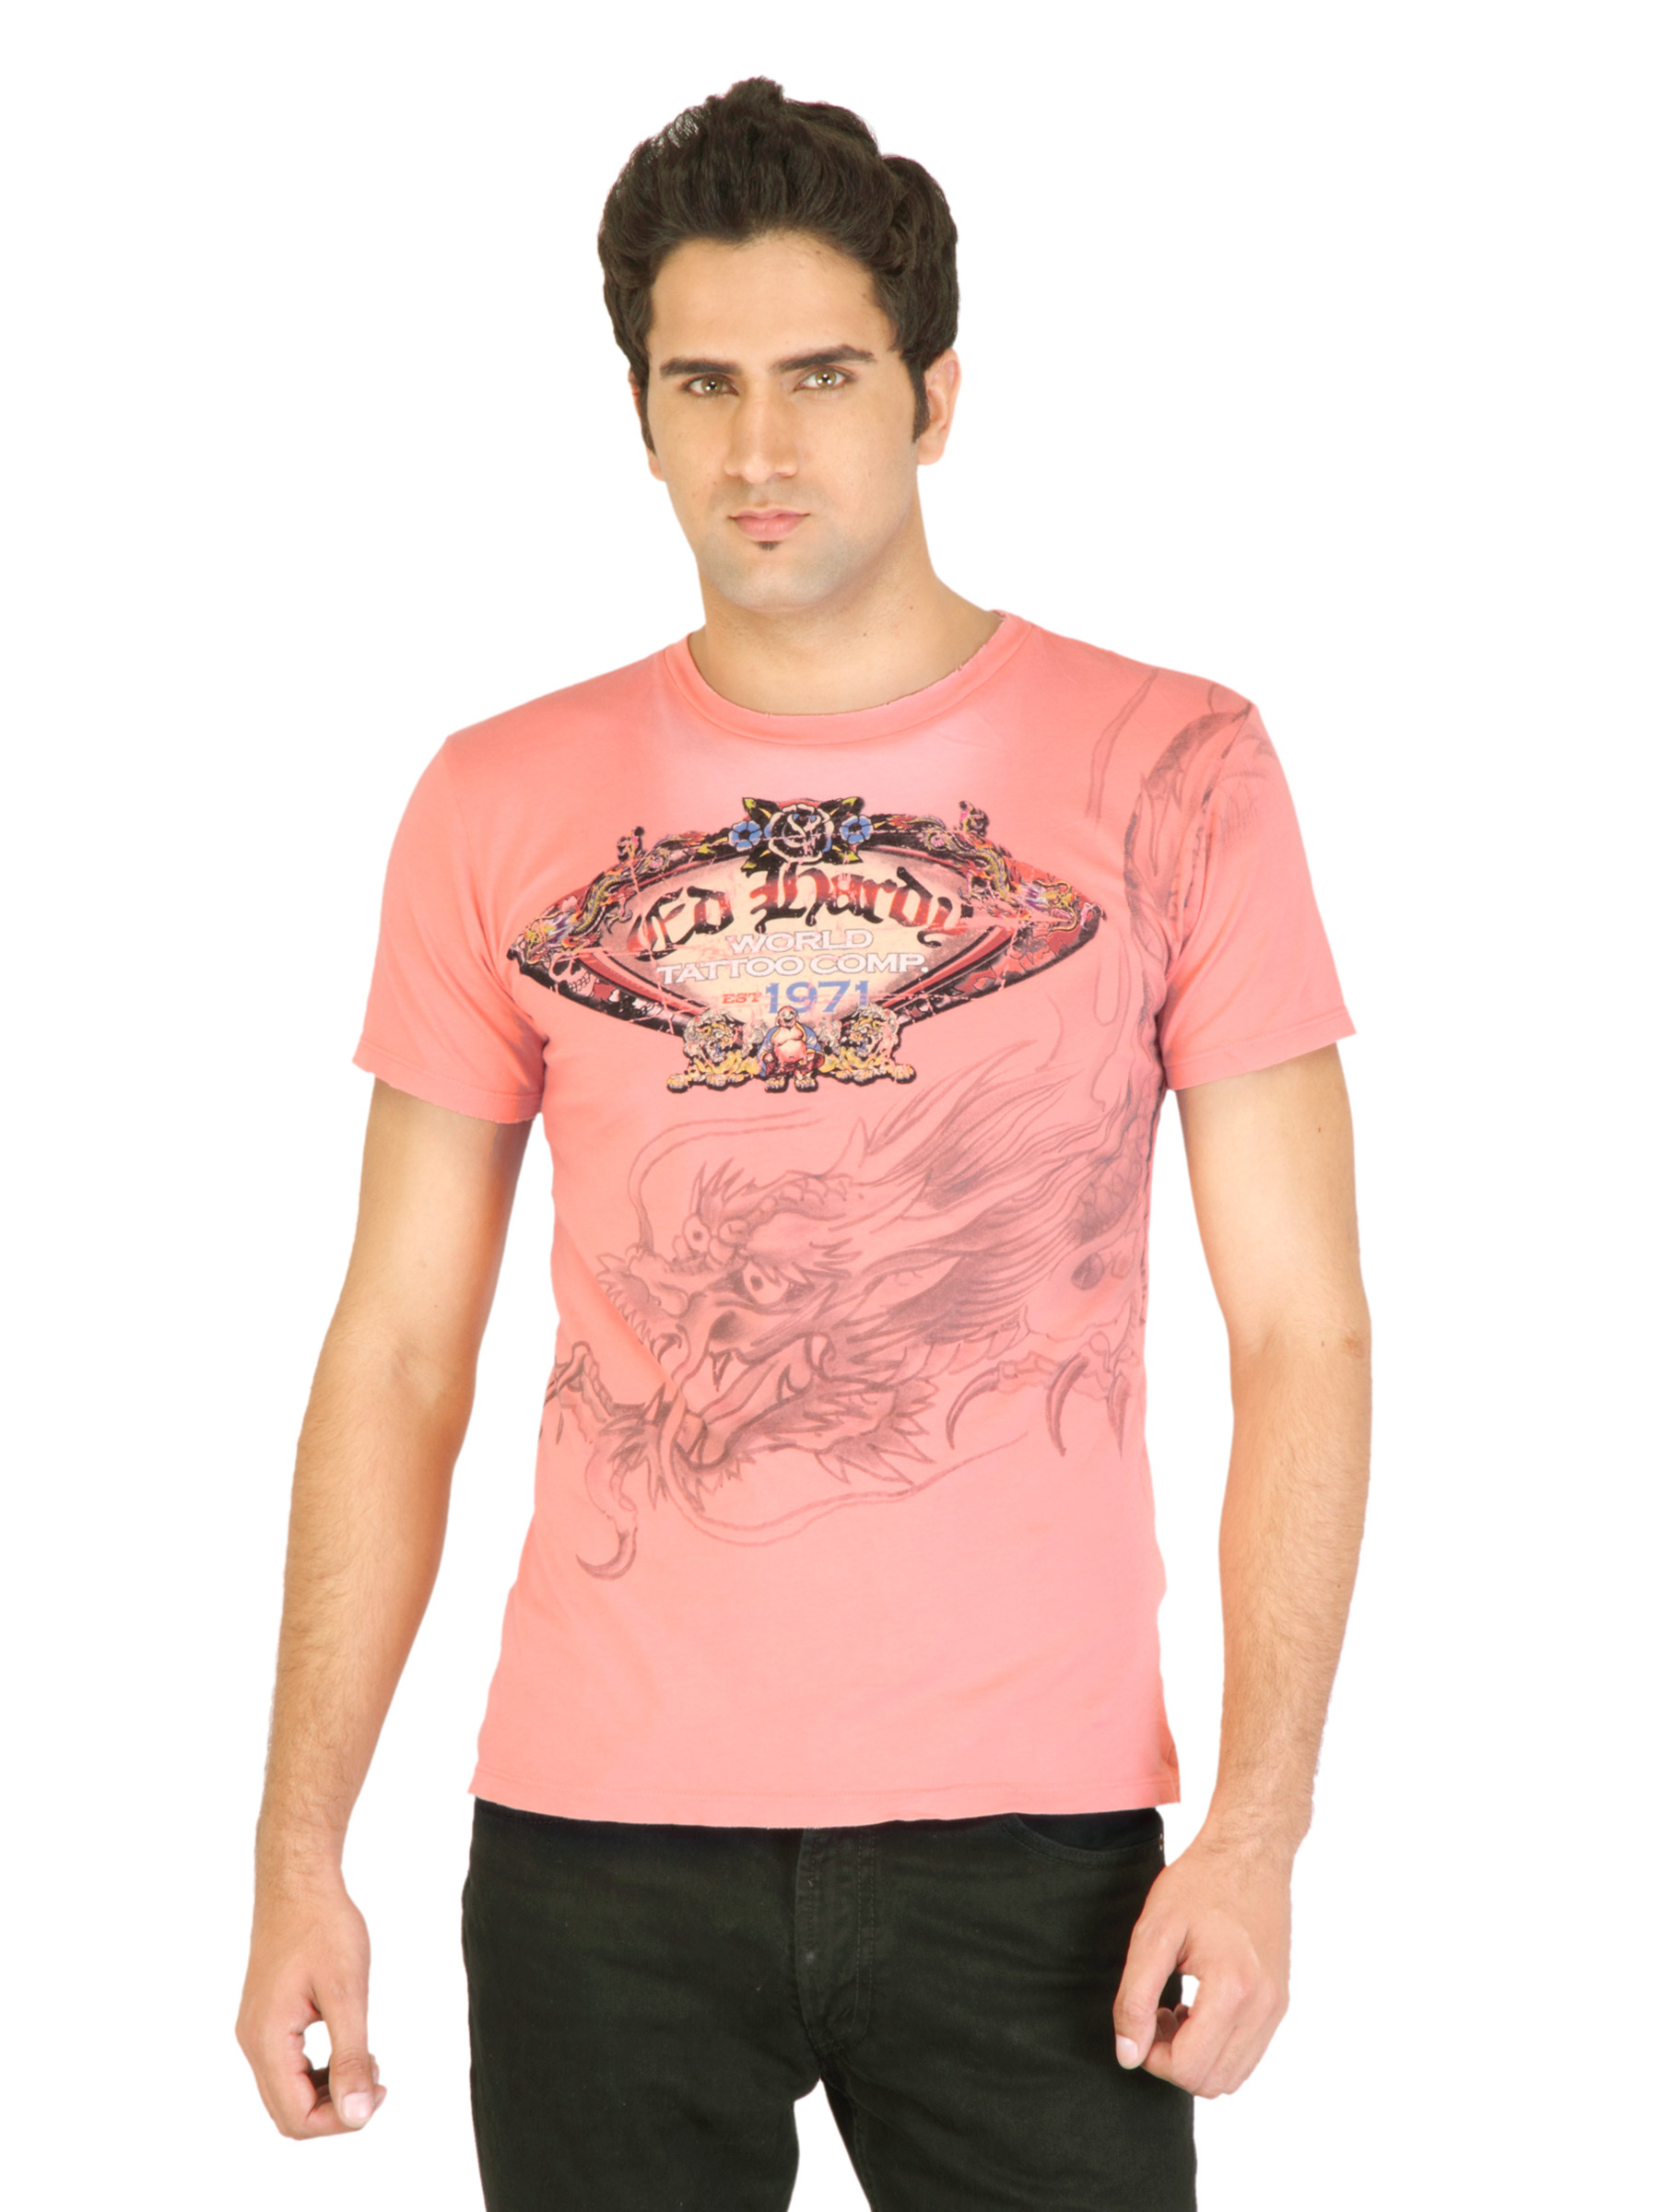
Ed Hardy Men Printed Peach Tshirts
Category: Apparel / Topwear / Tshirts
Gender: Men
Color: Peach
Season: Fall 2011
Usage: Casual